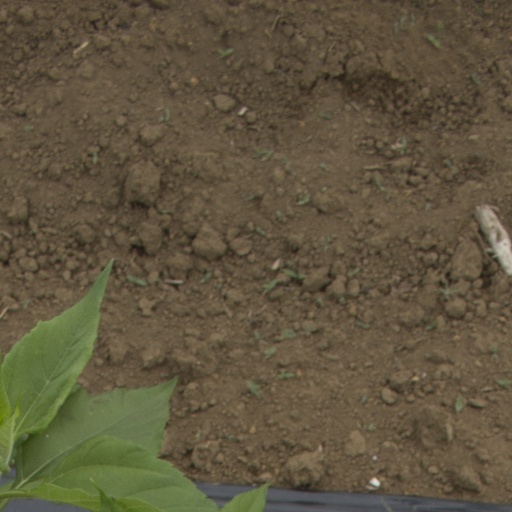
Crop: Jerusalem artichoke